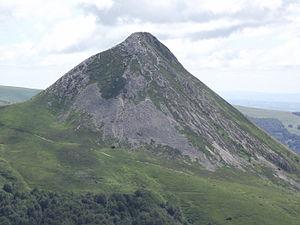
Face Nord du puy Griou (1690 m) vue des fours de Peyre-Arse.
Les volcans d'Auvergne sont l'alignement nord-sud de volcans d'origines et d'âges variés qui s'étendent de la chaîne des Puys au nord au plateau de l'Aubrac au sud. Si on considère l'ancienne région Auvergne, il faut aussi y inclure les volcans du Devès, du Meygal et du massif du Mézenc.